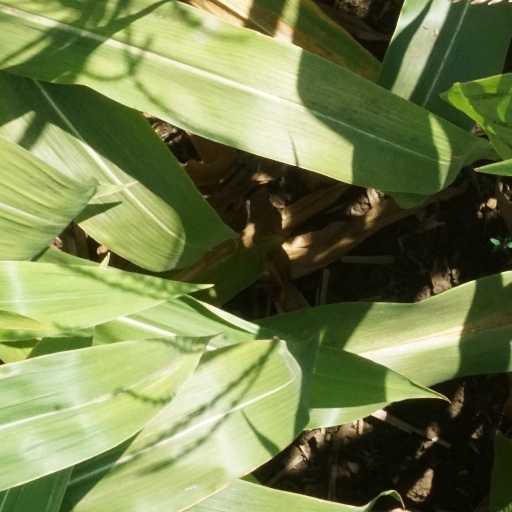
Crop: maize; corn